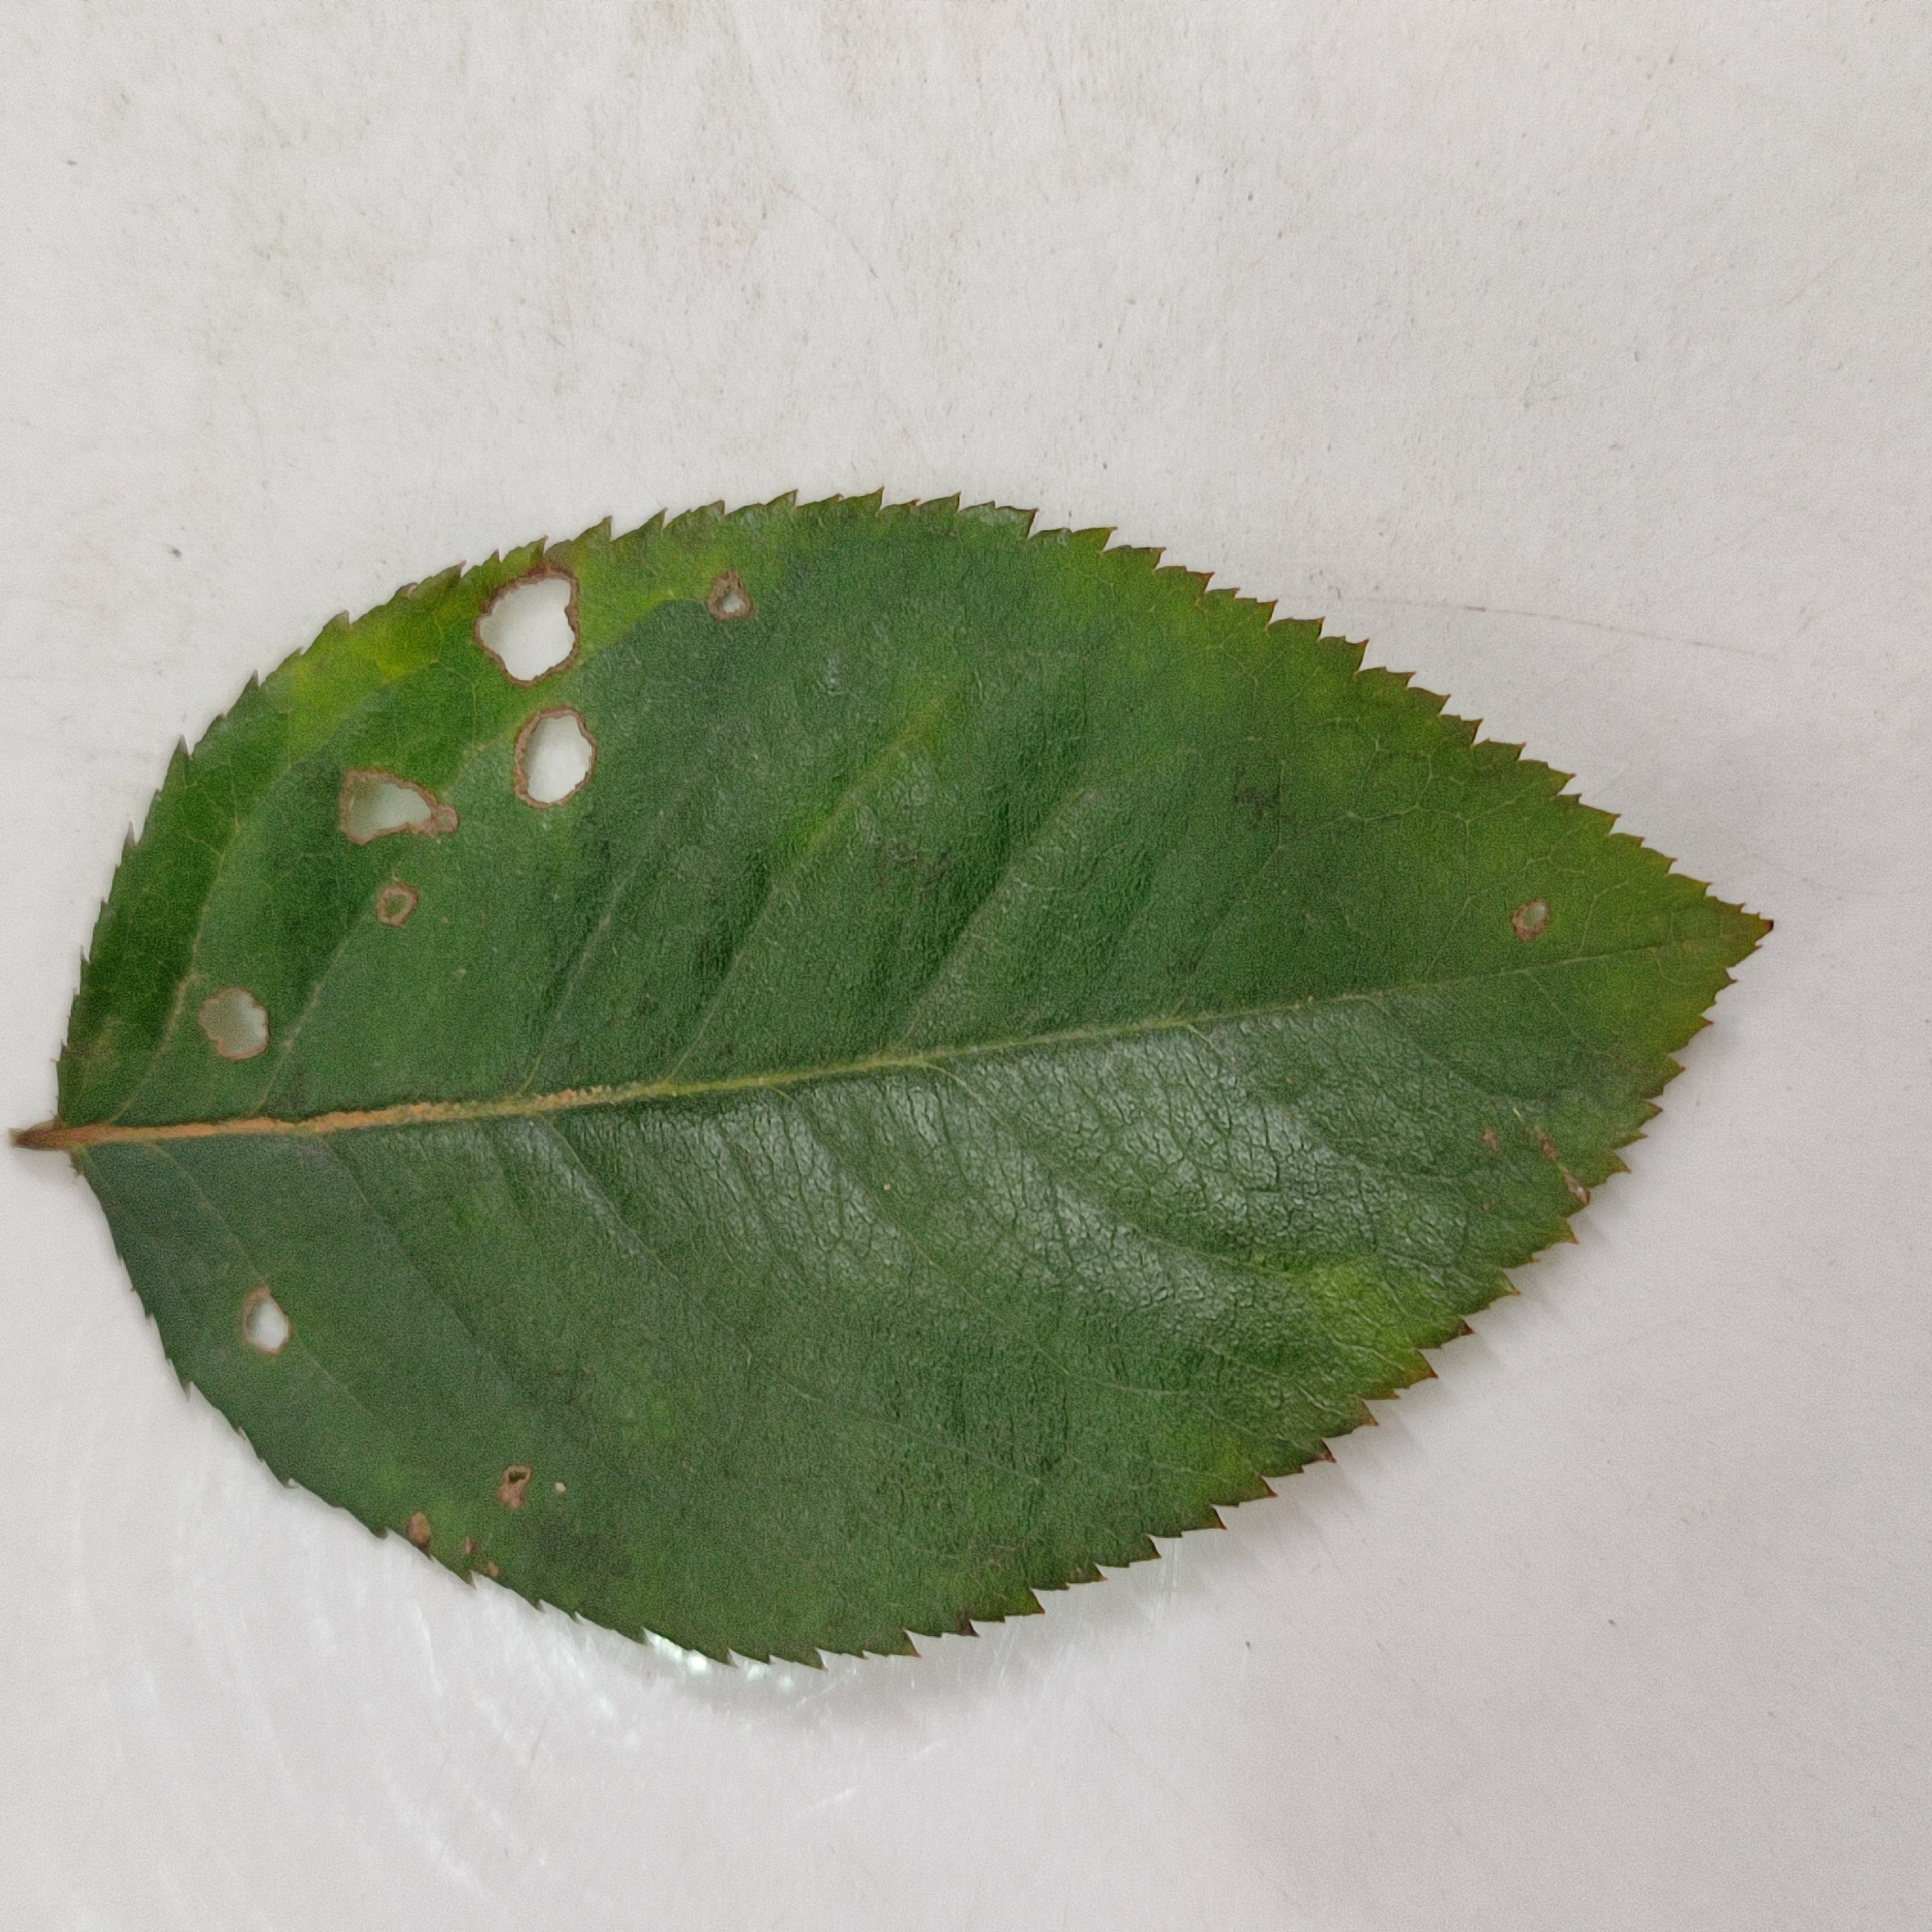
Label: Insect Hole